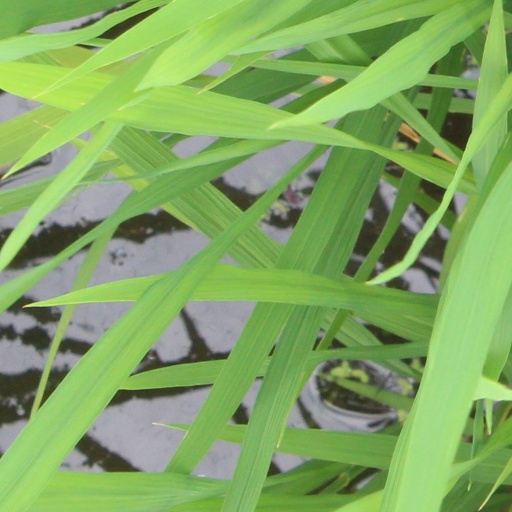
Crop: rice